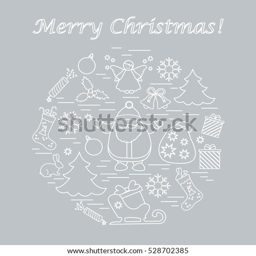
vector illustration of different new year and christmas symbols arranged in a circle .